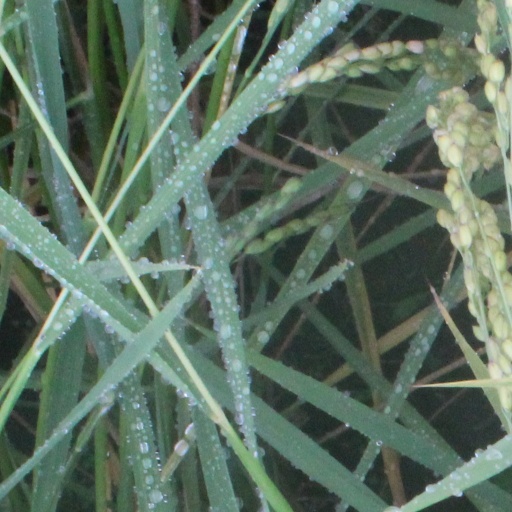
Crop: rice